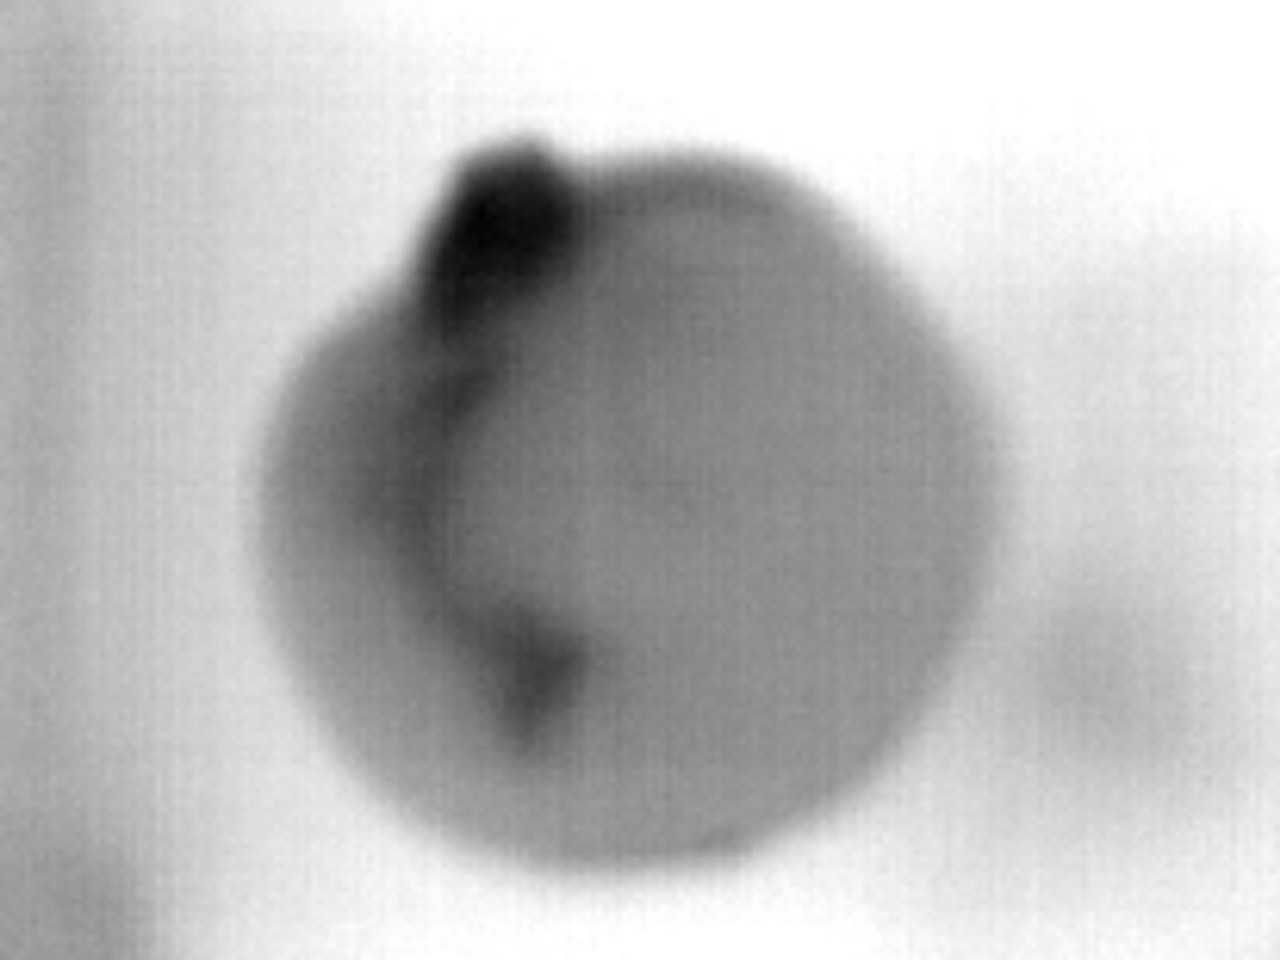
Label: Minor Defect